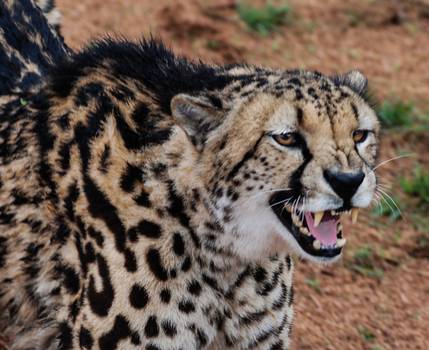
Label: No Watermark